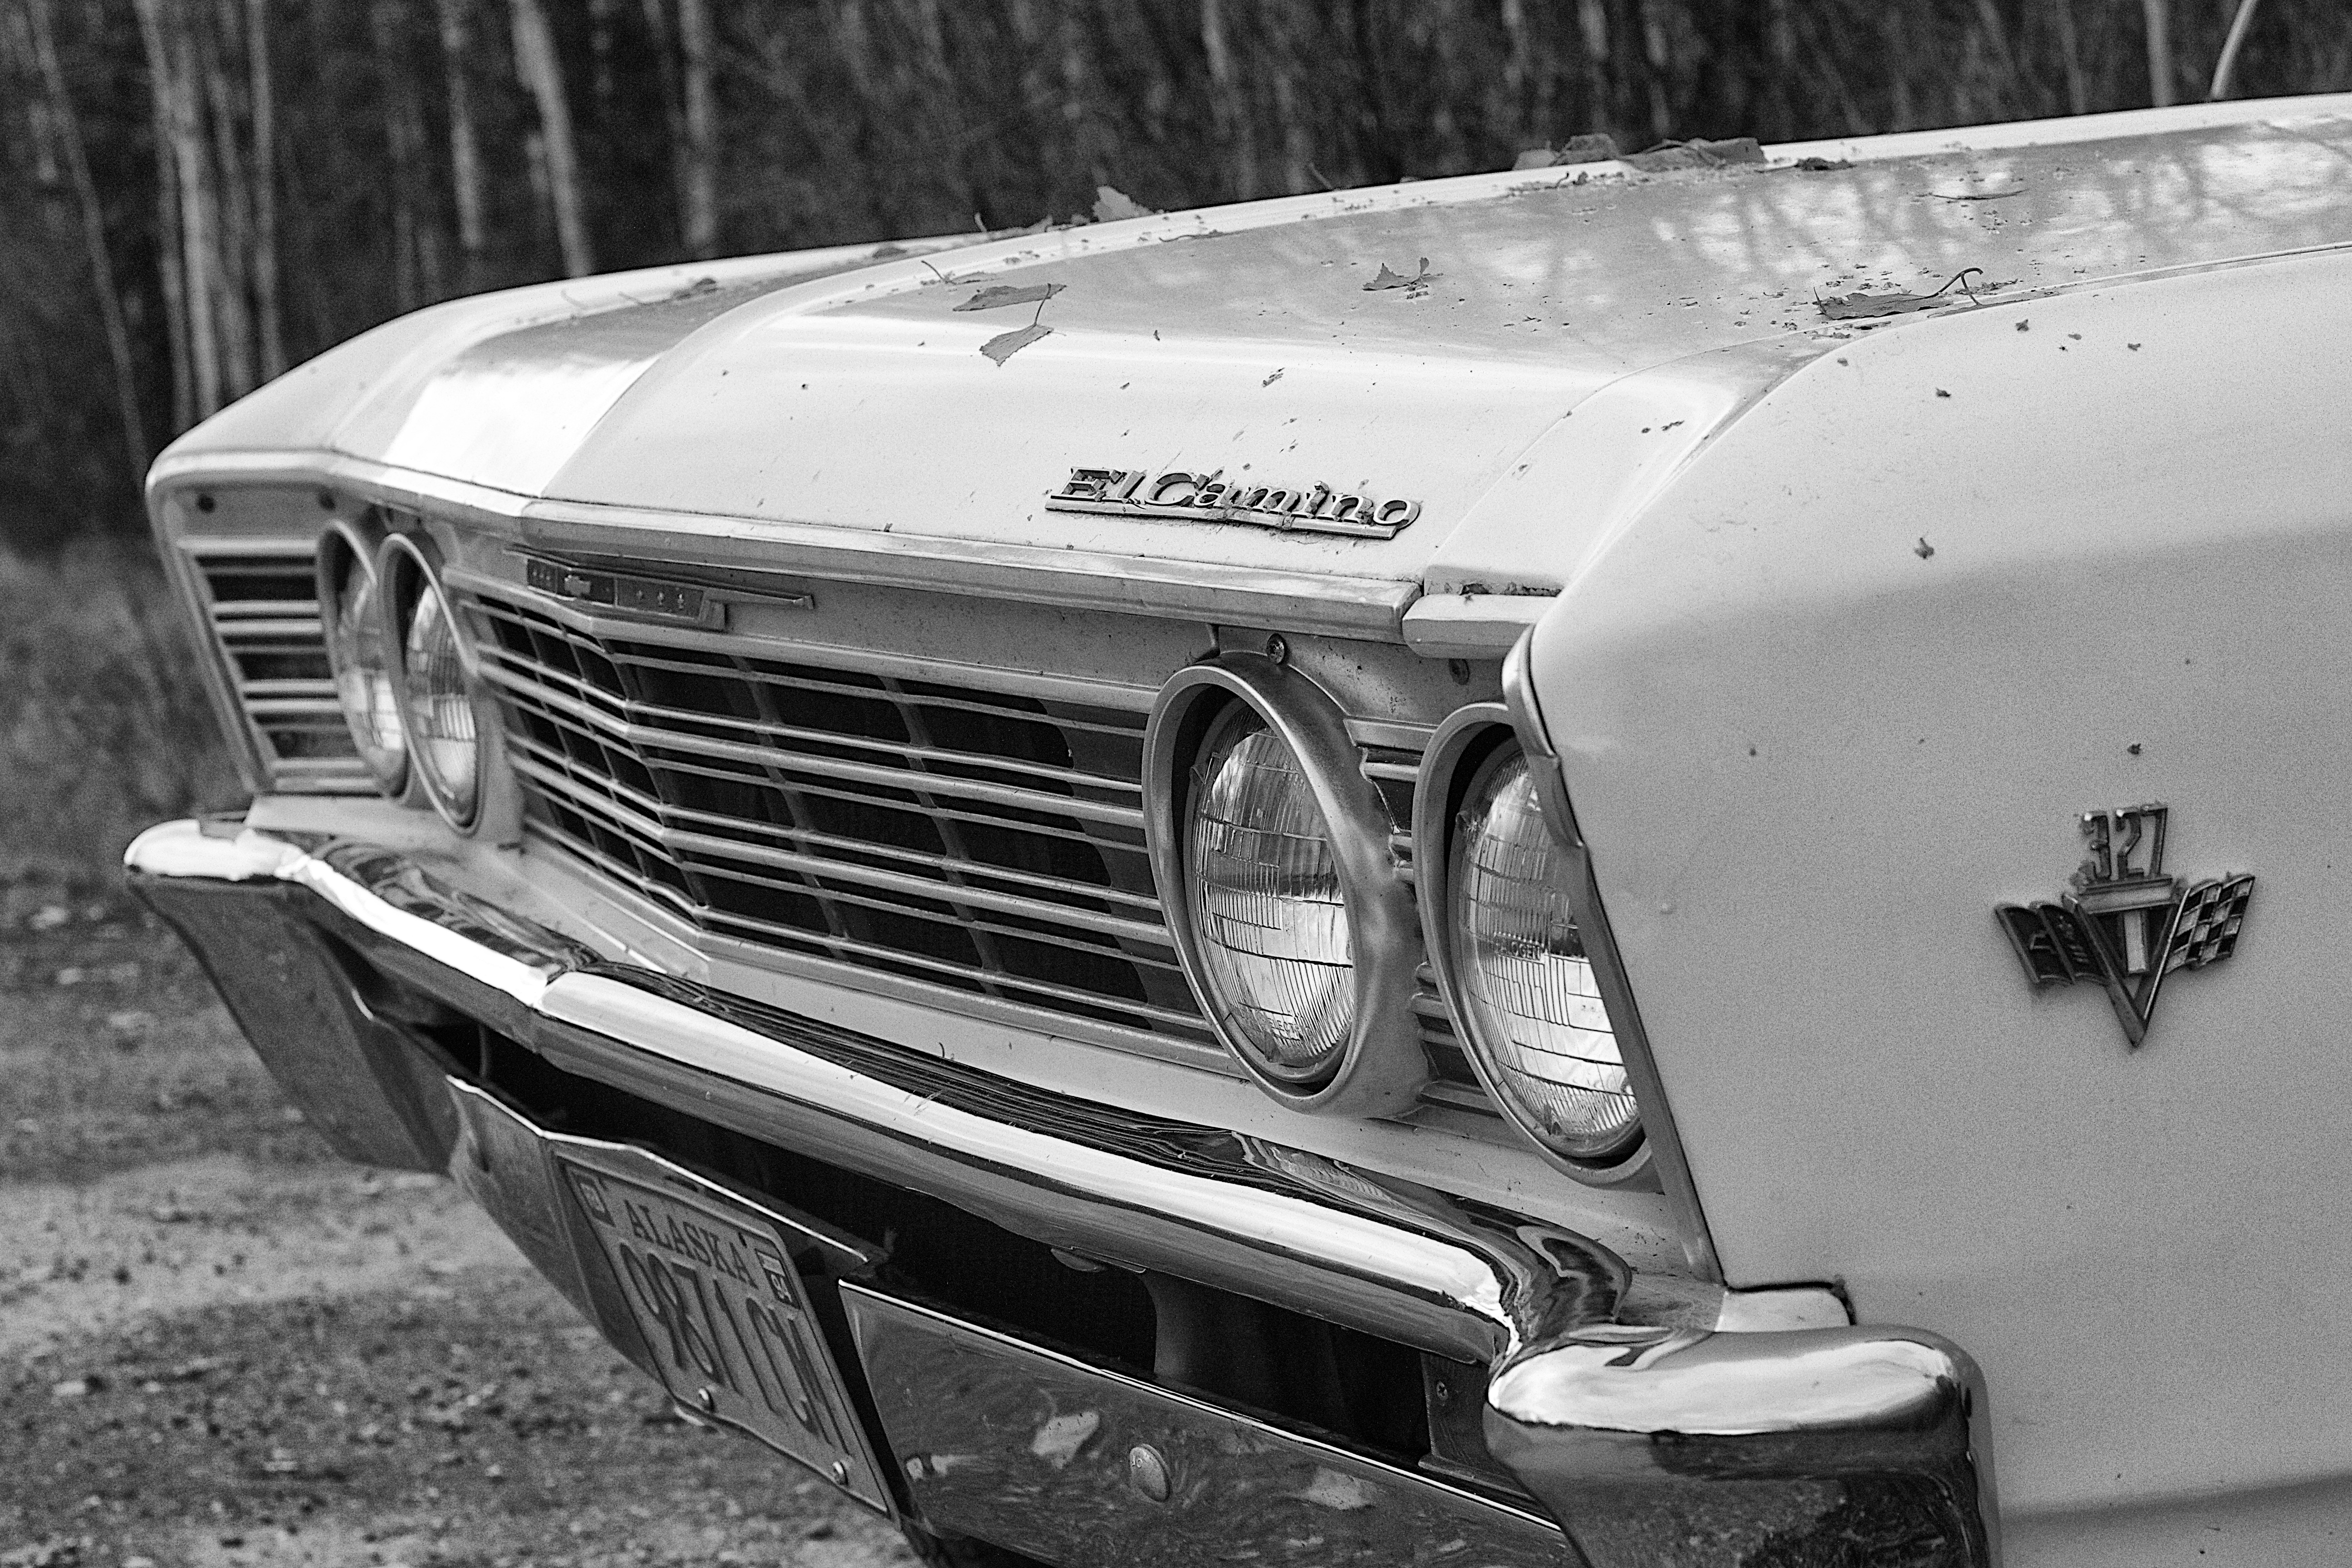
black and white, car, wheel, vehicle, monochrome, motor vehicle, vintage car, bumper, bw, sedan, classic, convertible, 2013365, antique car, land vehicle, monochrome photography, automobile make, automotive exterior, compact car, automotive design, luxury vehicle